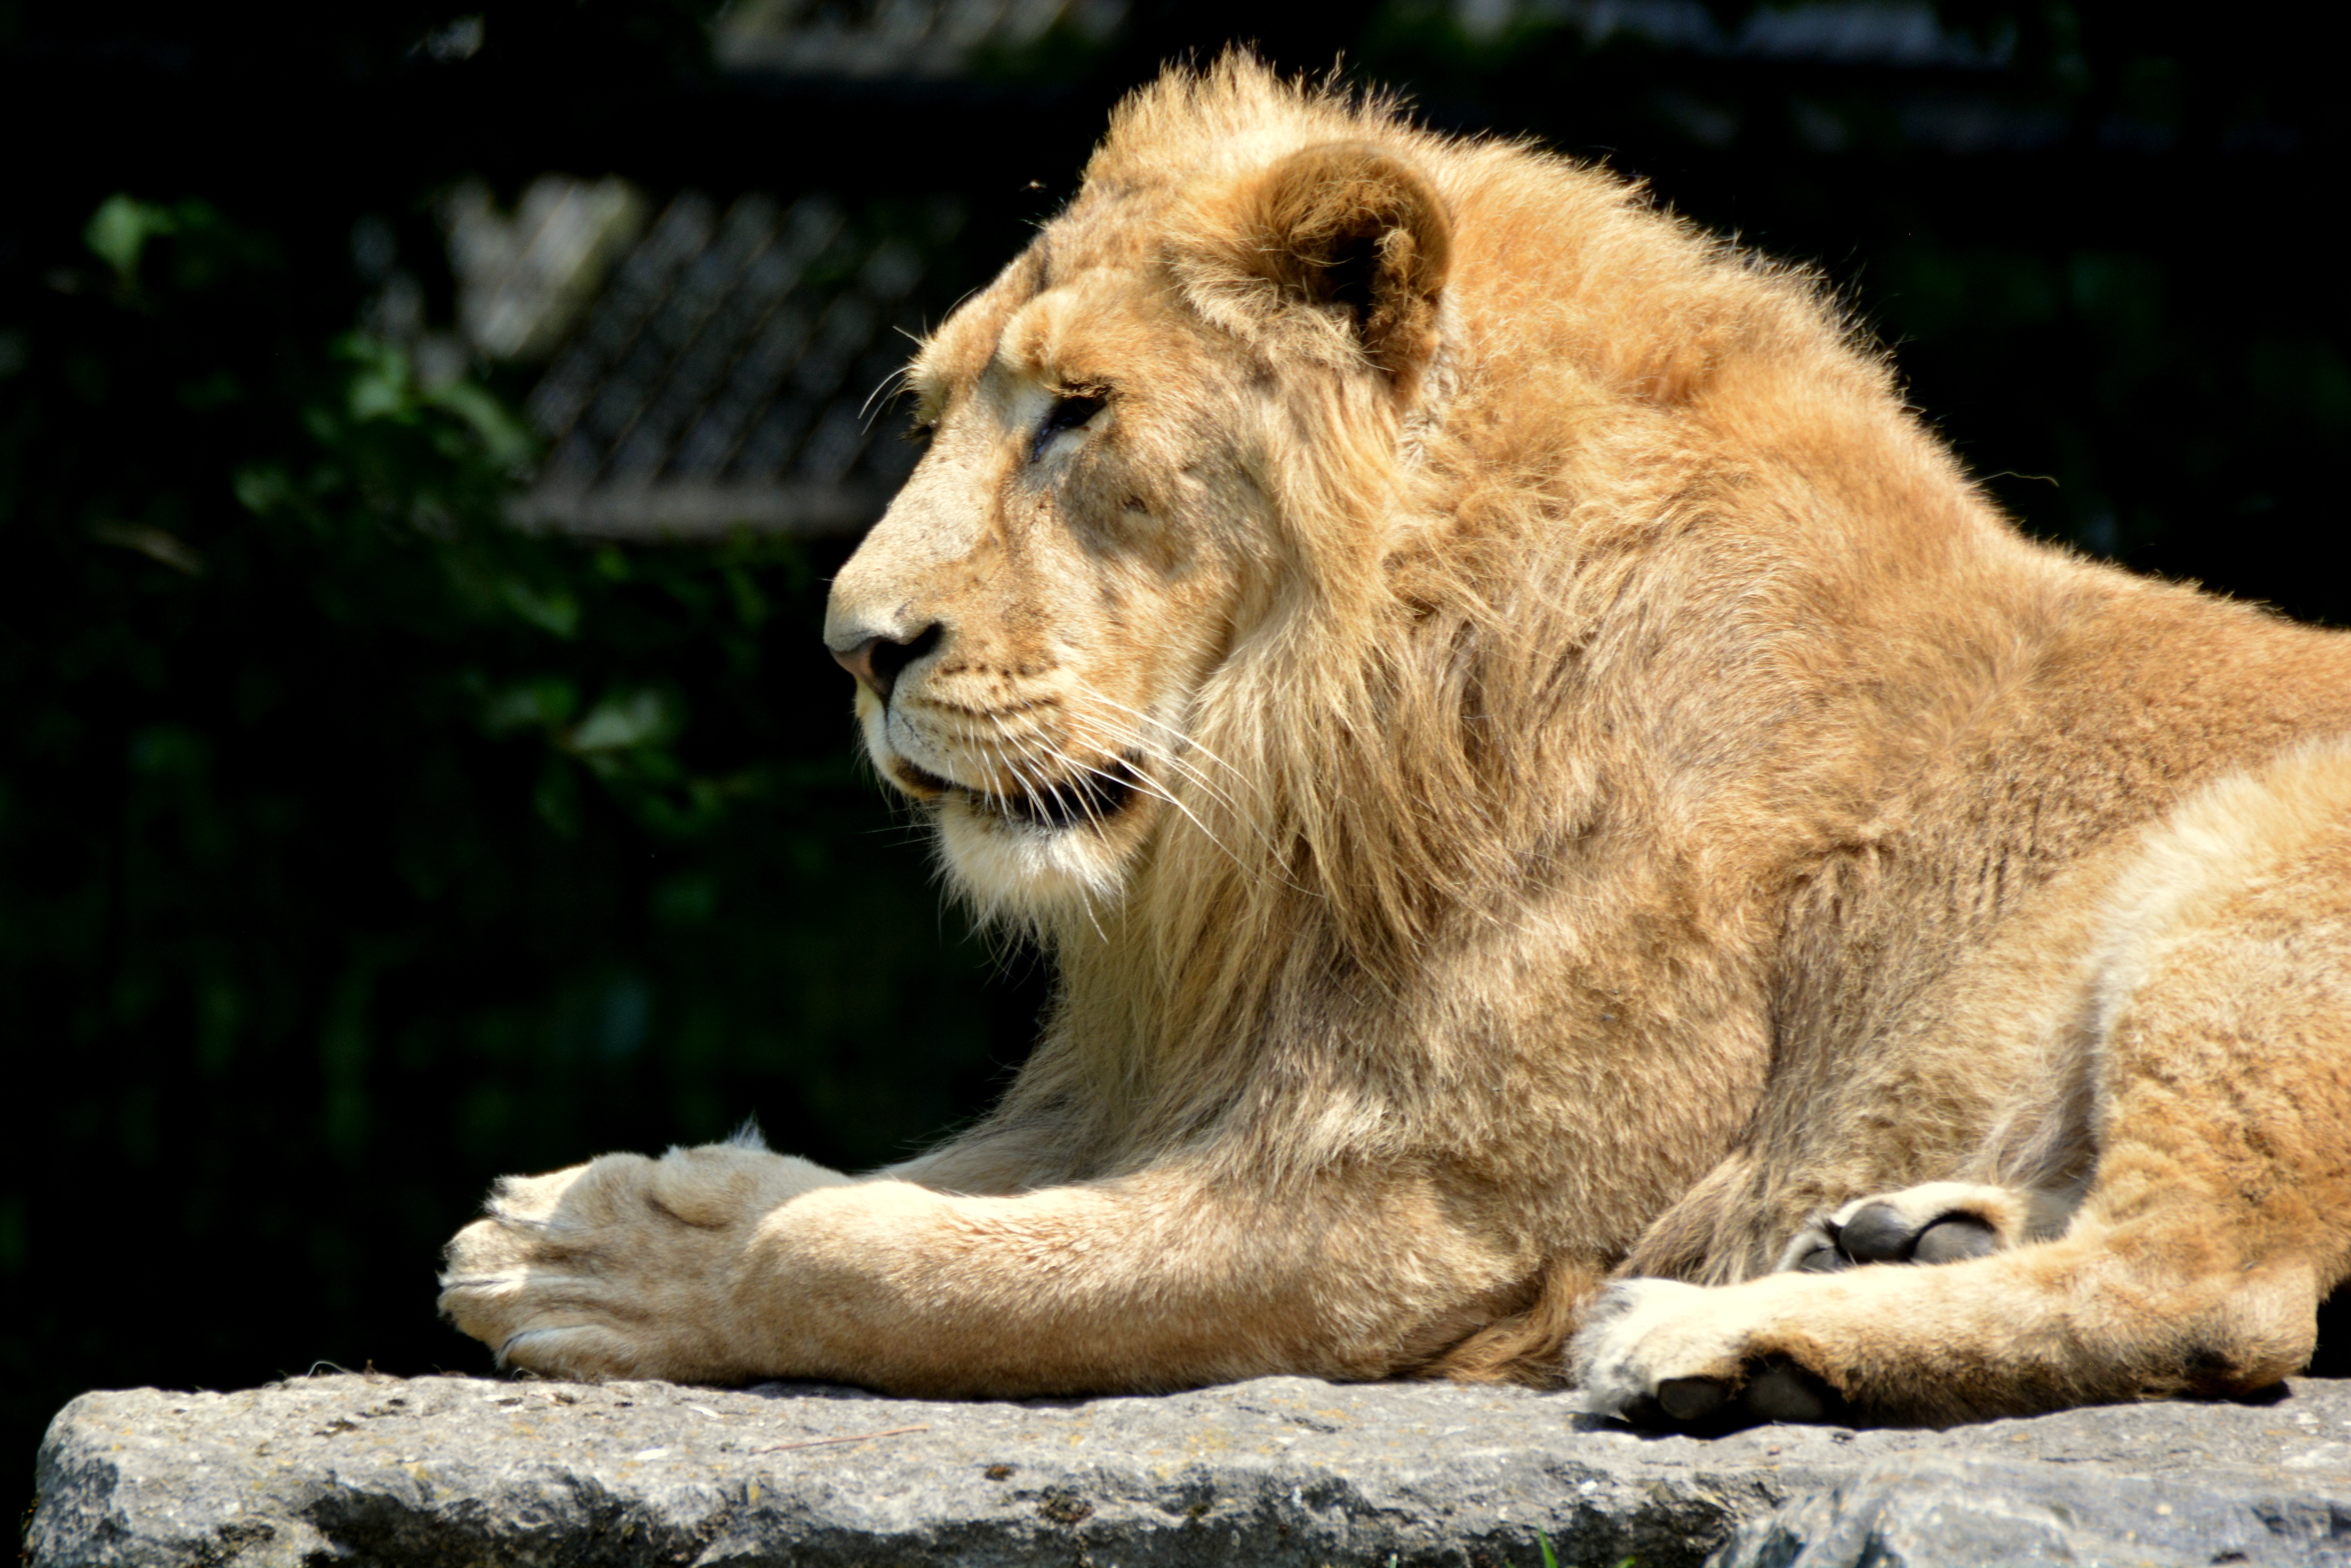
animal, wildlife, zoo, feline, mammal, mane, predator, fauna, lion, vertebrate, safari, big cats, cat like mammal, dog breed group, masai lion